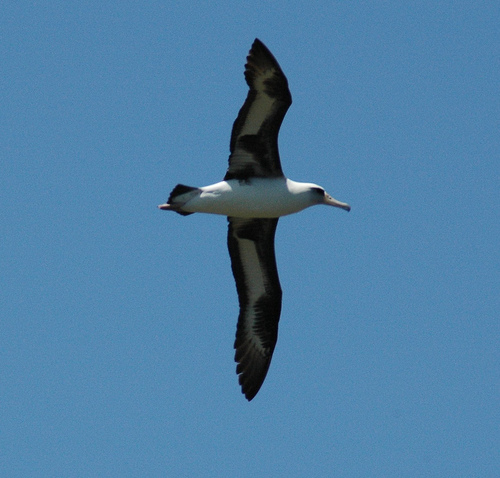
a bird with a white belly, and black and white wingbars with a black outer retricesa large bird with a white belly, black and white wings with a long beak.
this bird has a white body, black eyes, light gray beak and feet, white and black coloring on the underside of the wings and black inner and outer rectrices.
this bird has really big wings and has a white belly.
this flying bird is white with a long curved white bill
this particular bird has long black wings and a white belly
this bird has wings that are black and white and has a long bill
this bird is black with white and has a long, pointy beak.
this bird has wings that are black and has a white belly
this bird is white and black in color, and has a light colored beak.
Species: Laysan Albatross